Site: brandenburg
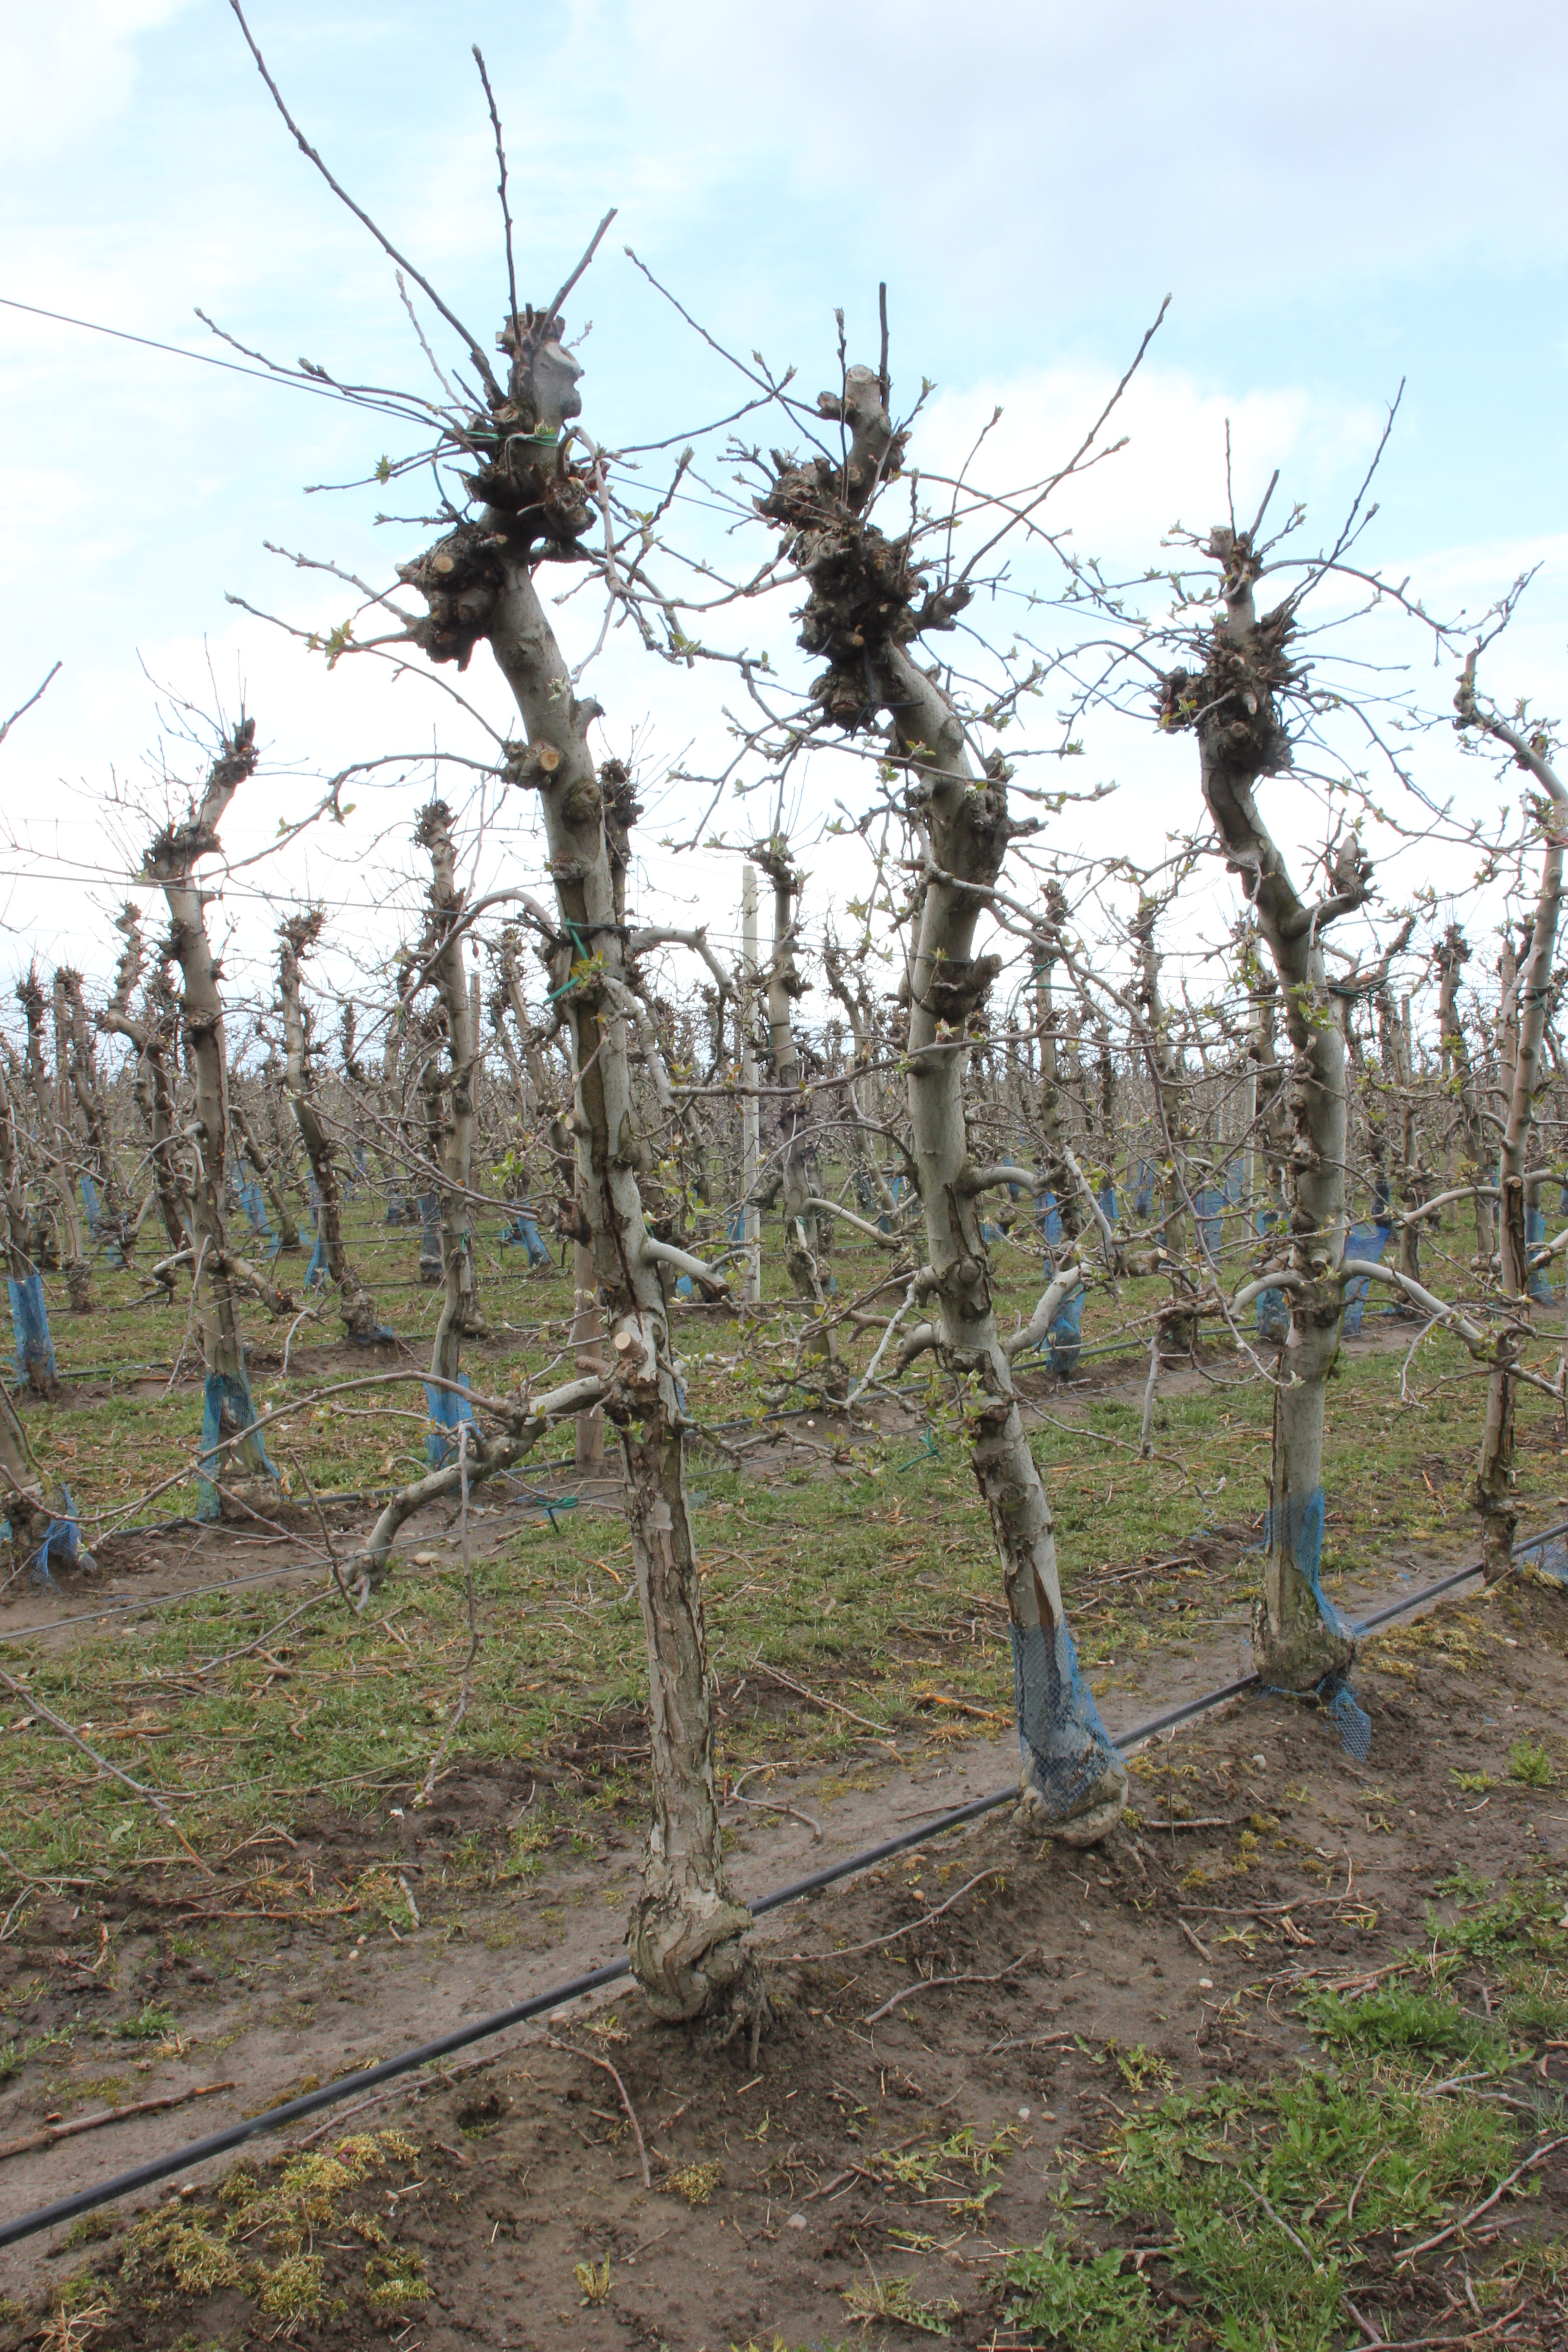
Growth stage (BBCH 55): Inflorescence emergence